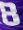
Number: 8